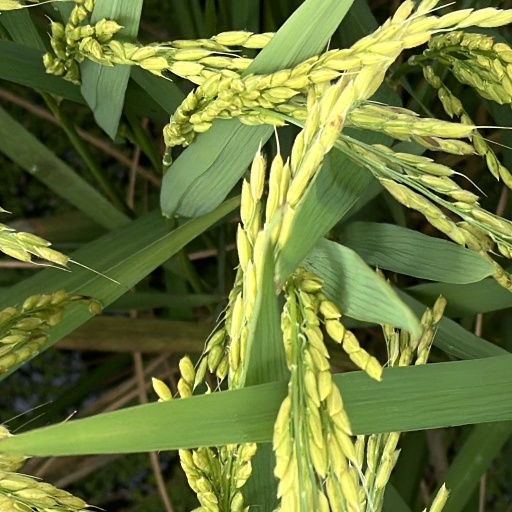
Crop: rice